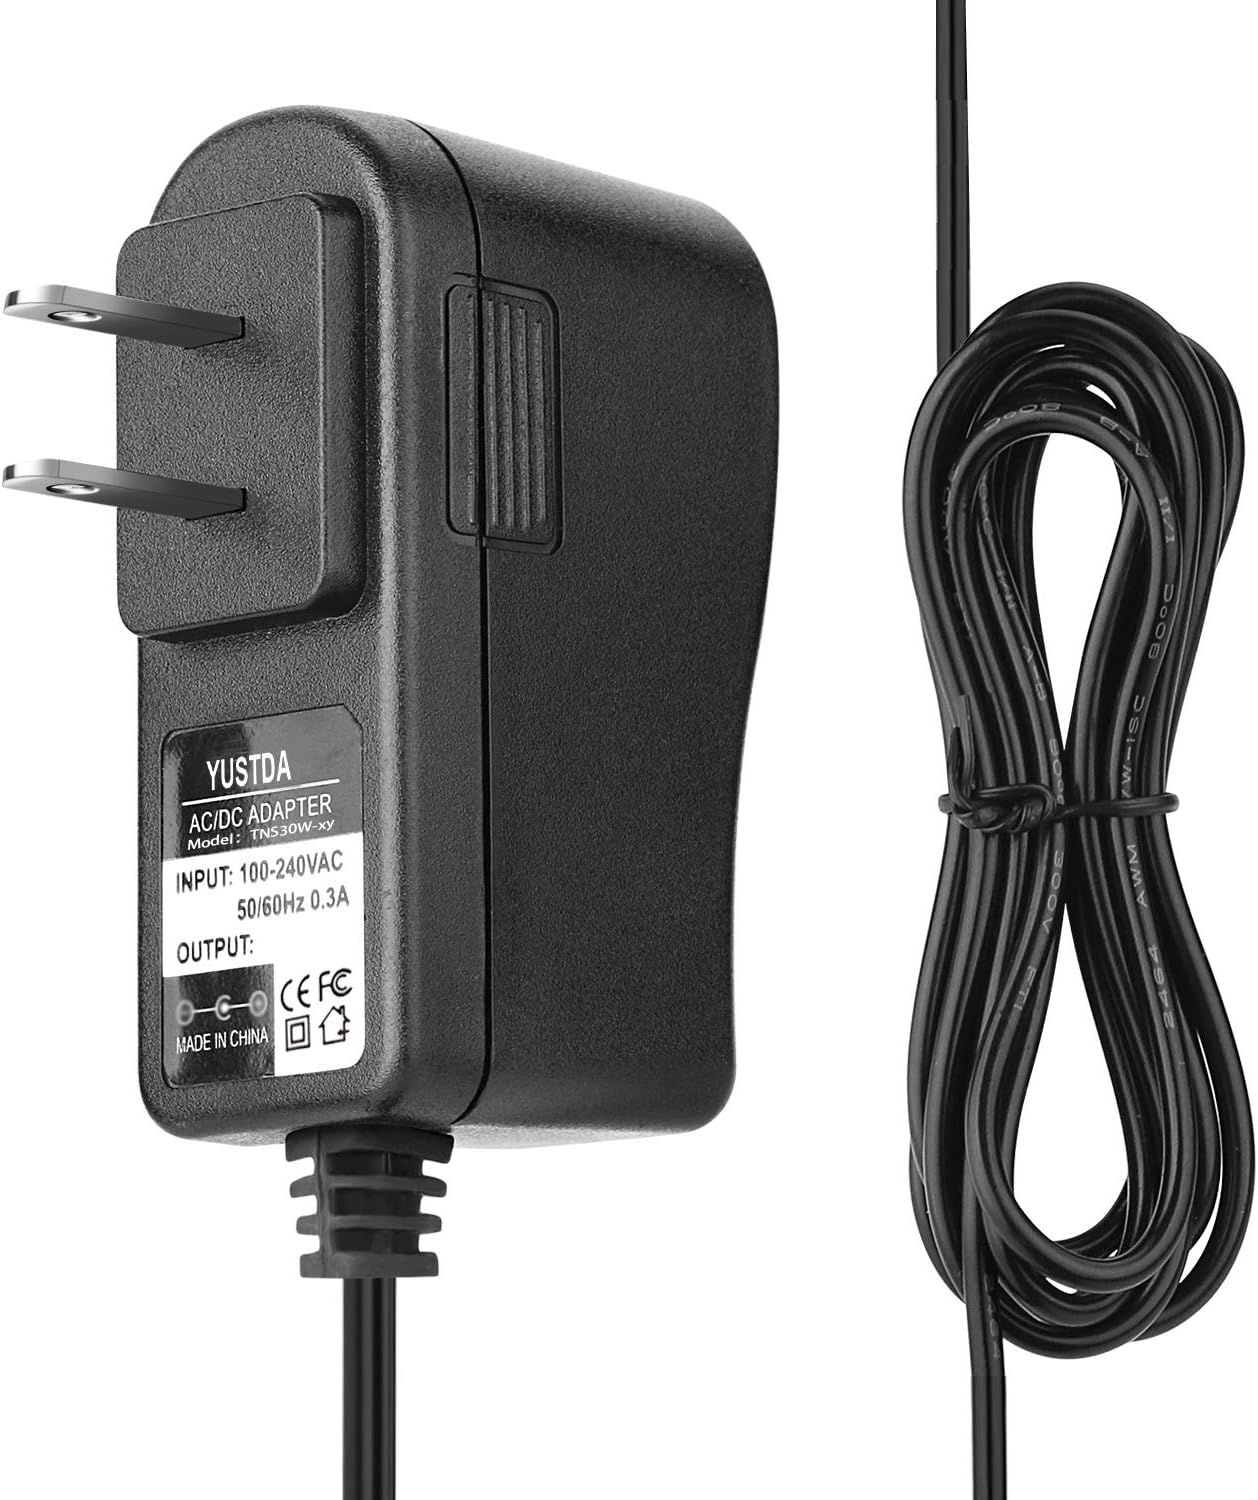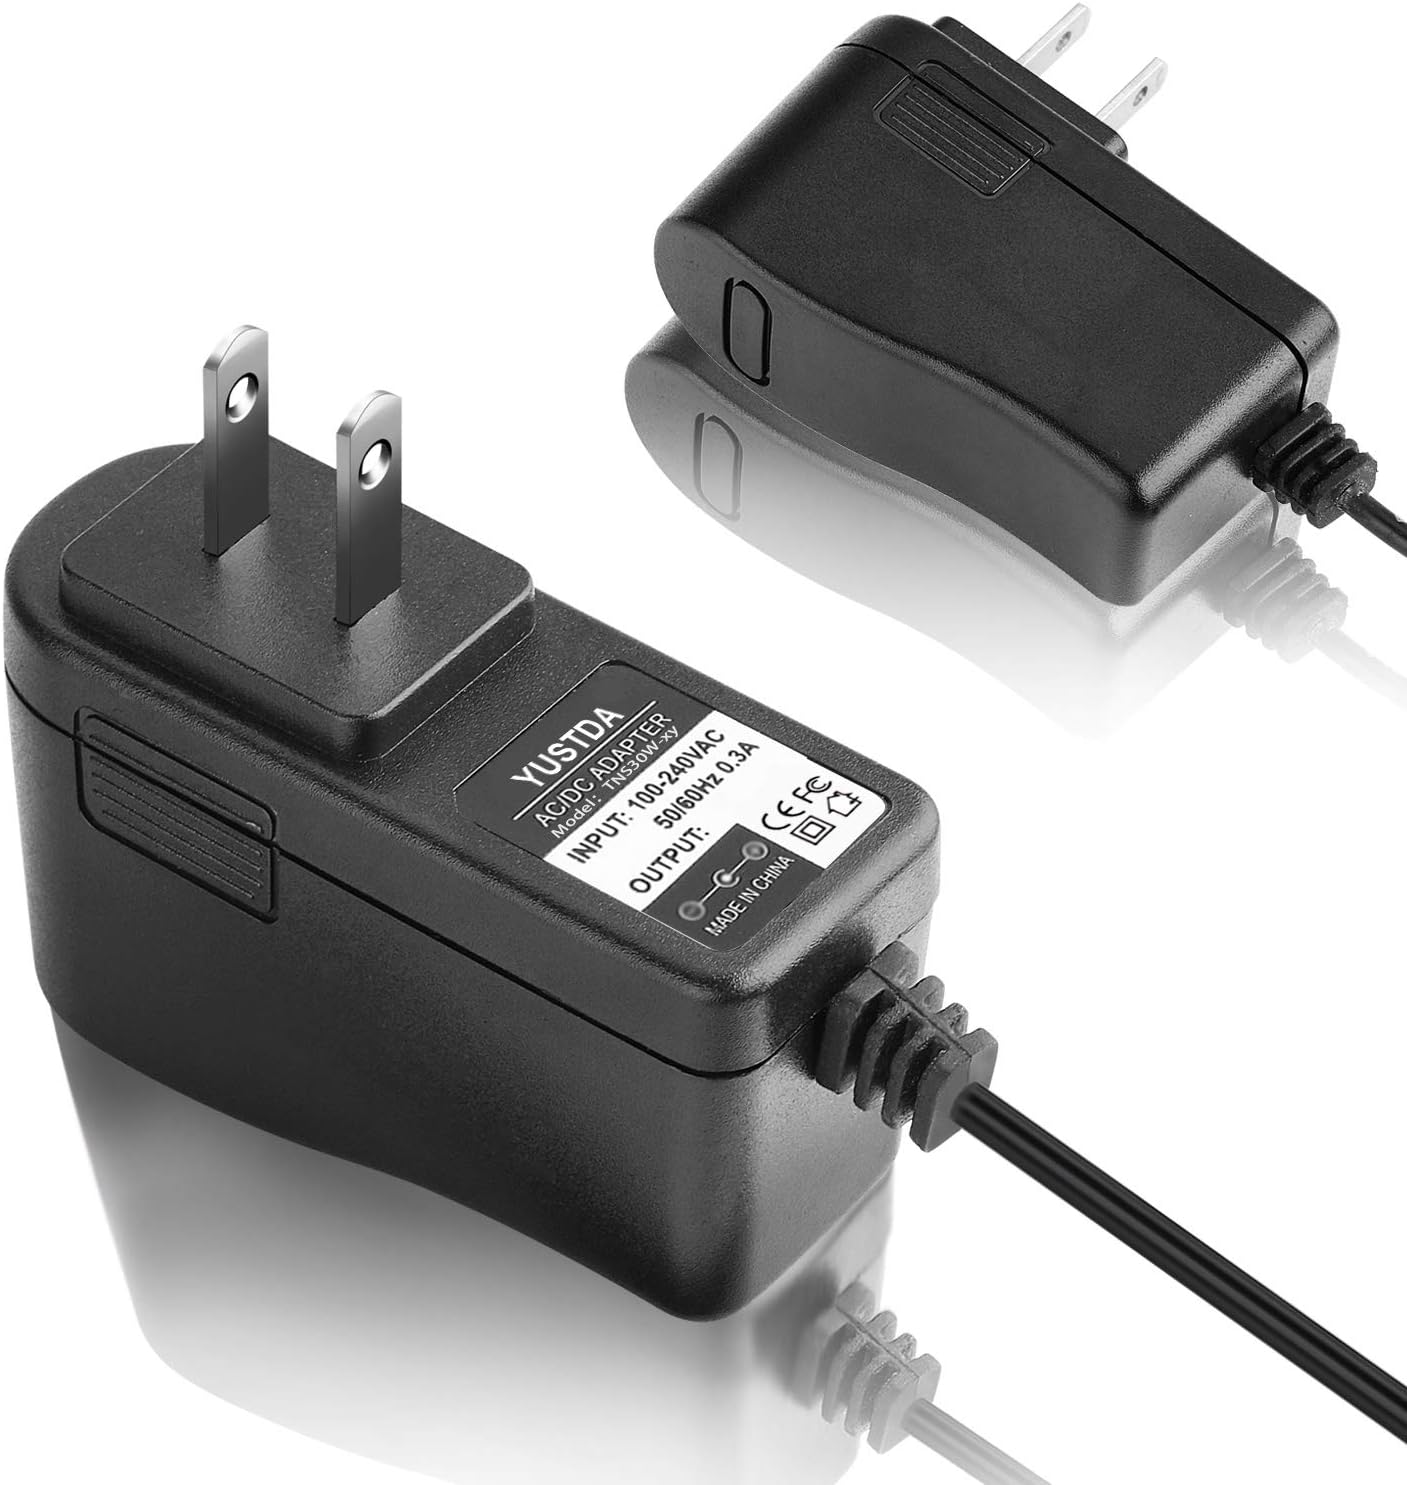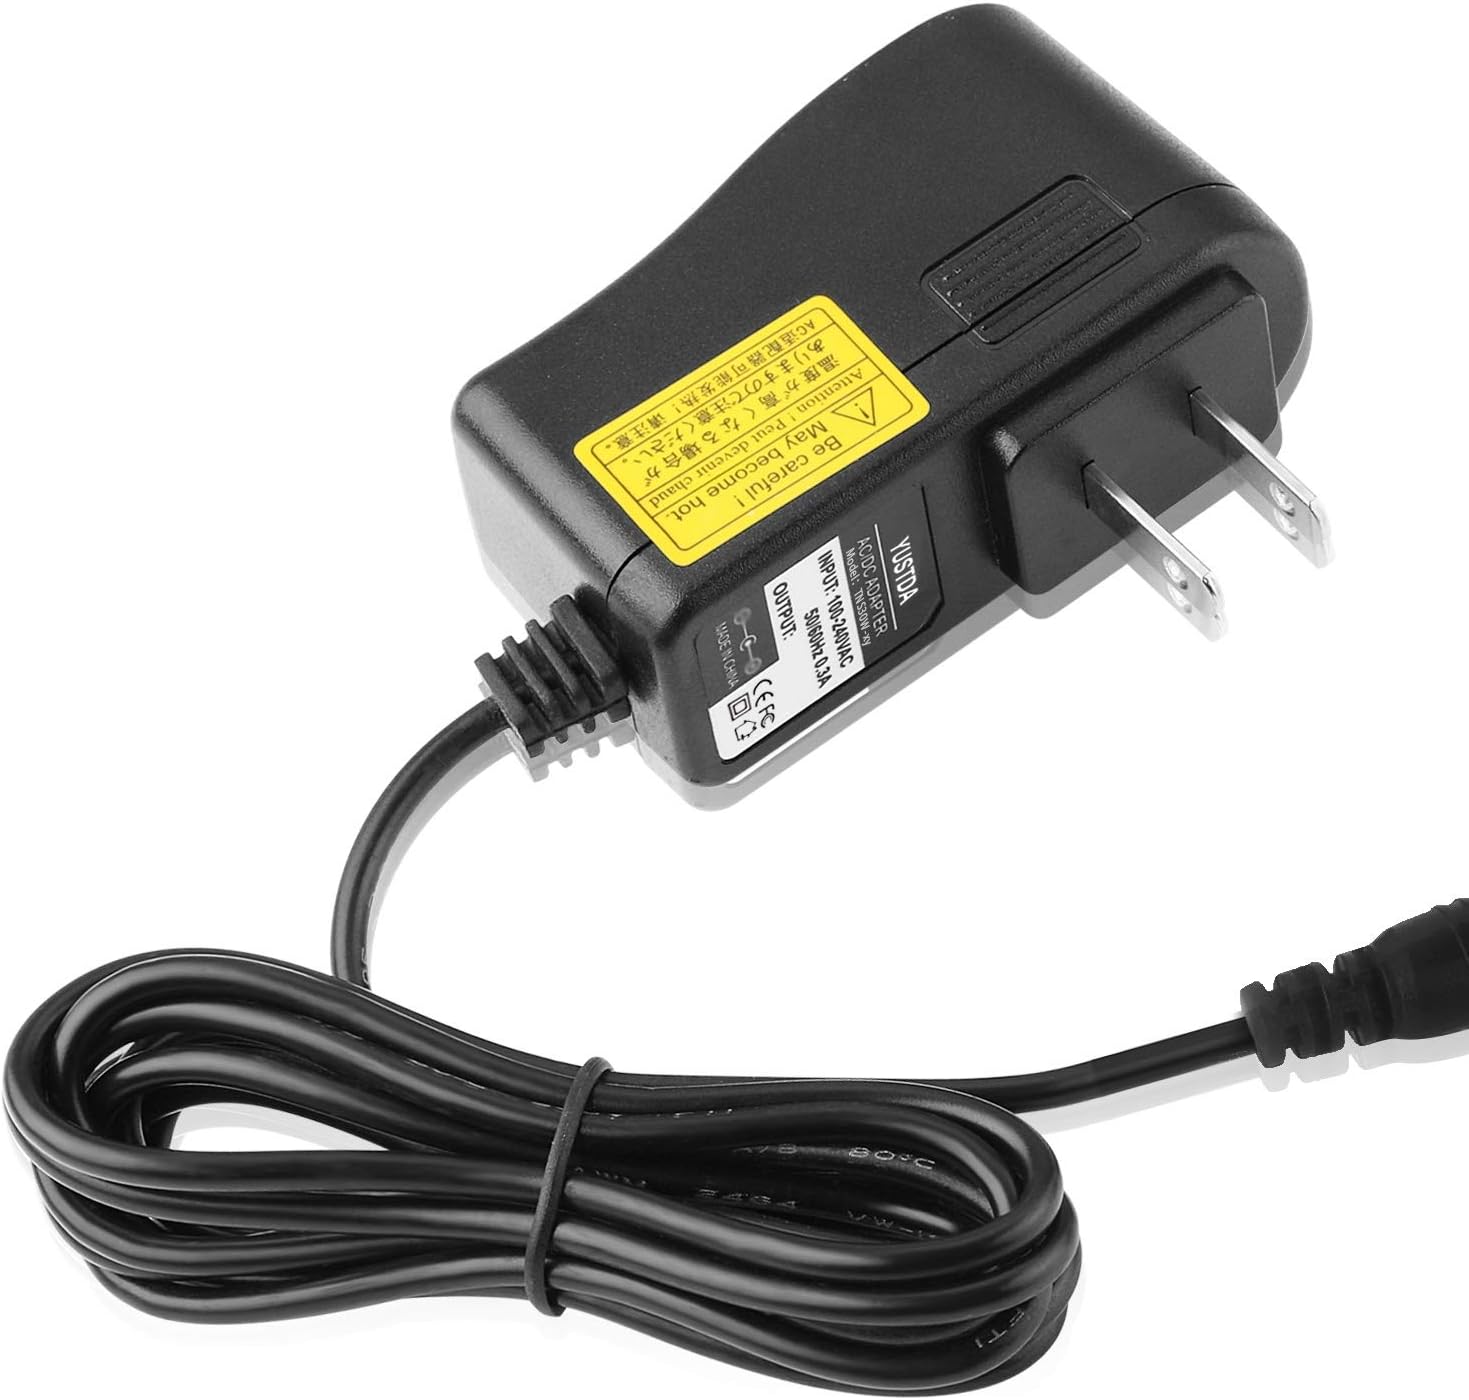
AC Adapter for AOK AK15G-0500200U AK15G0500200U Switching Power Supply Cable PSU
Category: Home Audio & Theater
YUSTDA Platinum Quality Features: * Overload Protection with High Quality Wires  * Over-charge/discharge protection  * Overheating Protection with Smart Chip  * Anti-Interference Feature with better Isolation Materials  * Short-circuit protection  * Fully compatible with the original laptops  * Tested with strict quality control standards Buy with confidence! * 24 Month Warranty  * Ship the same or next business day Guaranteed  * 24 x 7 Email Support  * 100% New Components - never refurbished, recycles, or used  * 100% OEM Compatible - Guaranteed to meet the specifications of your original device Copyright YUSTDA All Rights Reserved.
Features: World Wide Input Voltage 100-240VAC 50/60Hz. OVP, OCP, SCP Protection (OVP: Over Voltage output Protection. OCP: Over Current output Protection. SCP: Short Circuit output Protection). | YUSTDA products has a 90 day Money-Back Guarantee, and a 1-year limited warranty ! | Adapter/Charger 100% Compatible. Shipping from USA. | YUSTDA product made with the highest quality .Brand-new, Replacement adapter for model listed. | Please check your model before purchase. If you unable find your model here please contact us with your product name and model information we will help you find right adapter/ charger.